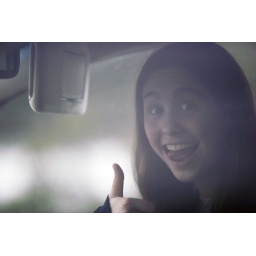
Picture taken by Lille... on the beltway... driving 75-ish... through the car window :-)